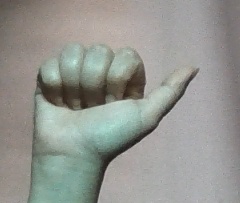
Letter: dhad